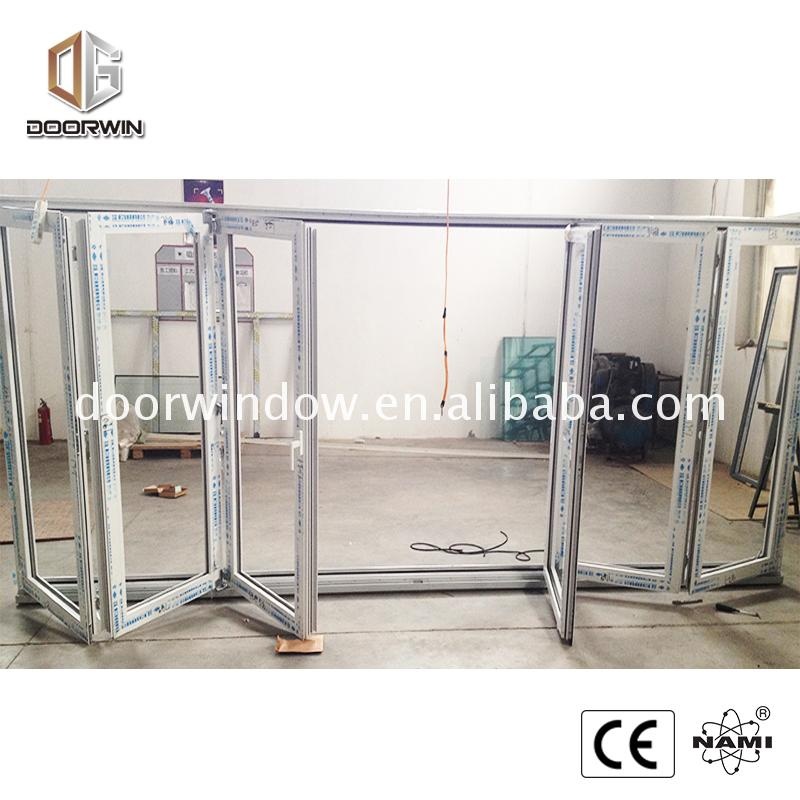
Aluminium bi fold windows and doors with netscreen b-fold african style folding window door
Product Description Doorwin windows are made with a variety of high-performance glazing options to meet your energy performance and budgetary needs. For all windows and doors exported to North America, we provide fully heat-treated, tempered glass as standard. This provides extreme impact resistance to prevent glass breakage, reducing warranty claims. When broken, tempered glass uniformly shatters into small pieces for safety. Our standard glazing for the North American market is SGCC ( Safety Glazing Certification Council and IGCC ( Insulating Glass Certification Council) certified for performance and safety. Glazing performance is a key factor in lowering a structure’s overall energy usage. The glazing unit determines three factors that affect energy efficiency and comfort: 1) The flow of energy via thermal conductance. 2) The transmission of light which affects visibility, and the amount of solar heat gain. 3) The transmission of sound. Experts estimate that 70 percent of energy loss occurs in windows and doors and 90 percent of window heat loss occurs through the glass. Triple glazing, low-E coatings, argon gas fill and warm edge spacers can improve the energy efficiency of glazing units by 40 to 50% to deliver maximum insulation, solar heat gain control, condensation resistance and UV protection. Our team will work with our clients to develop customized glazing configurations to meet any project requirement. CONTACT US Customer Testimonial Tilt Turn Window China product market manufacturer Wooden conservatory wood-aluminum wood with aluminum cladding window Aluminum casement window with mosquito screen as2047 in australia &amp nz lowes french price
Brand: Aluminium Doors and Windows Manufacturer in China
Category: Hardware > Building Materials > Windows > Picture Windows